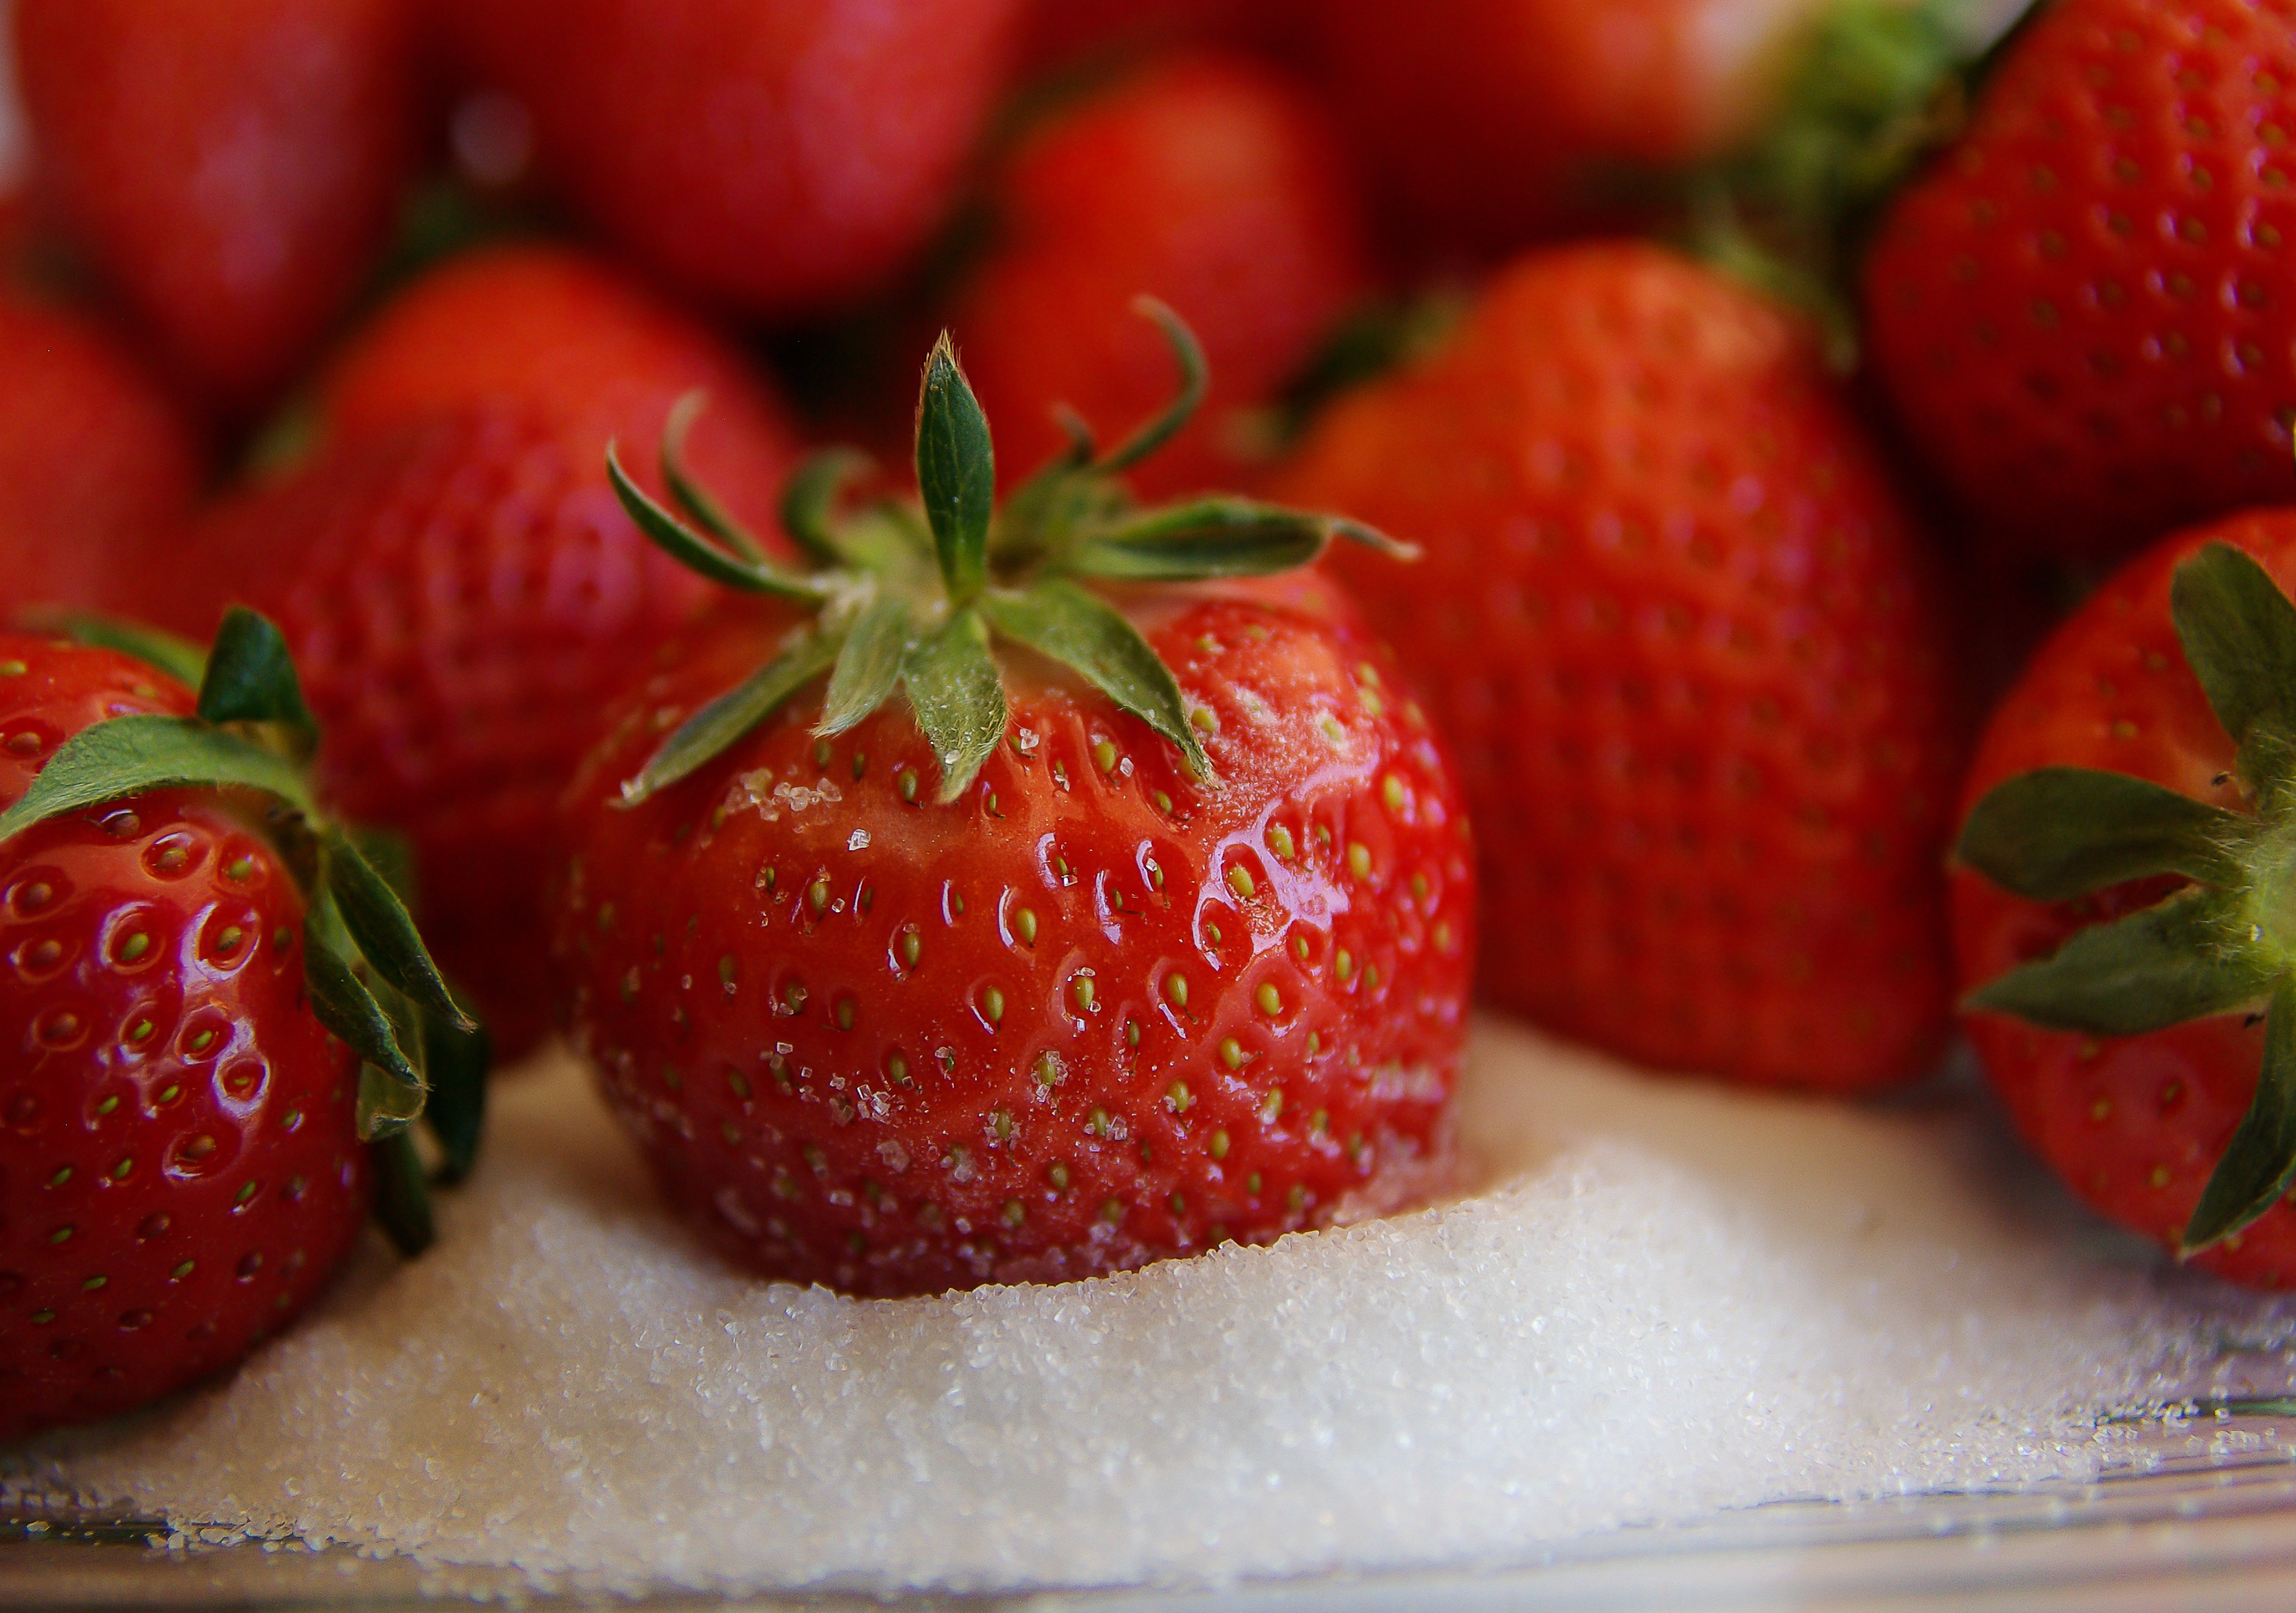
plant, fruit, food, produce, dessert, strawberry, sugar, strawberries, red fruits, frutti di bosco